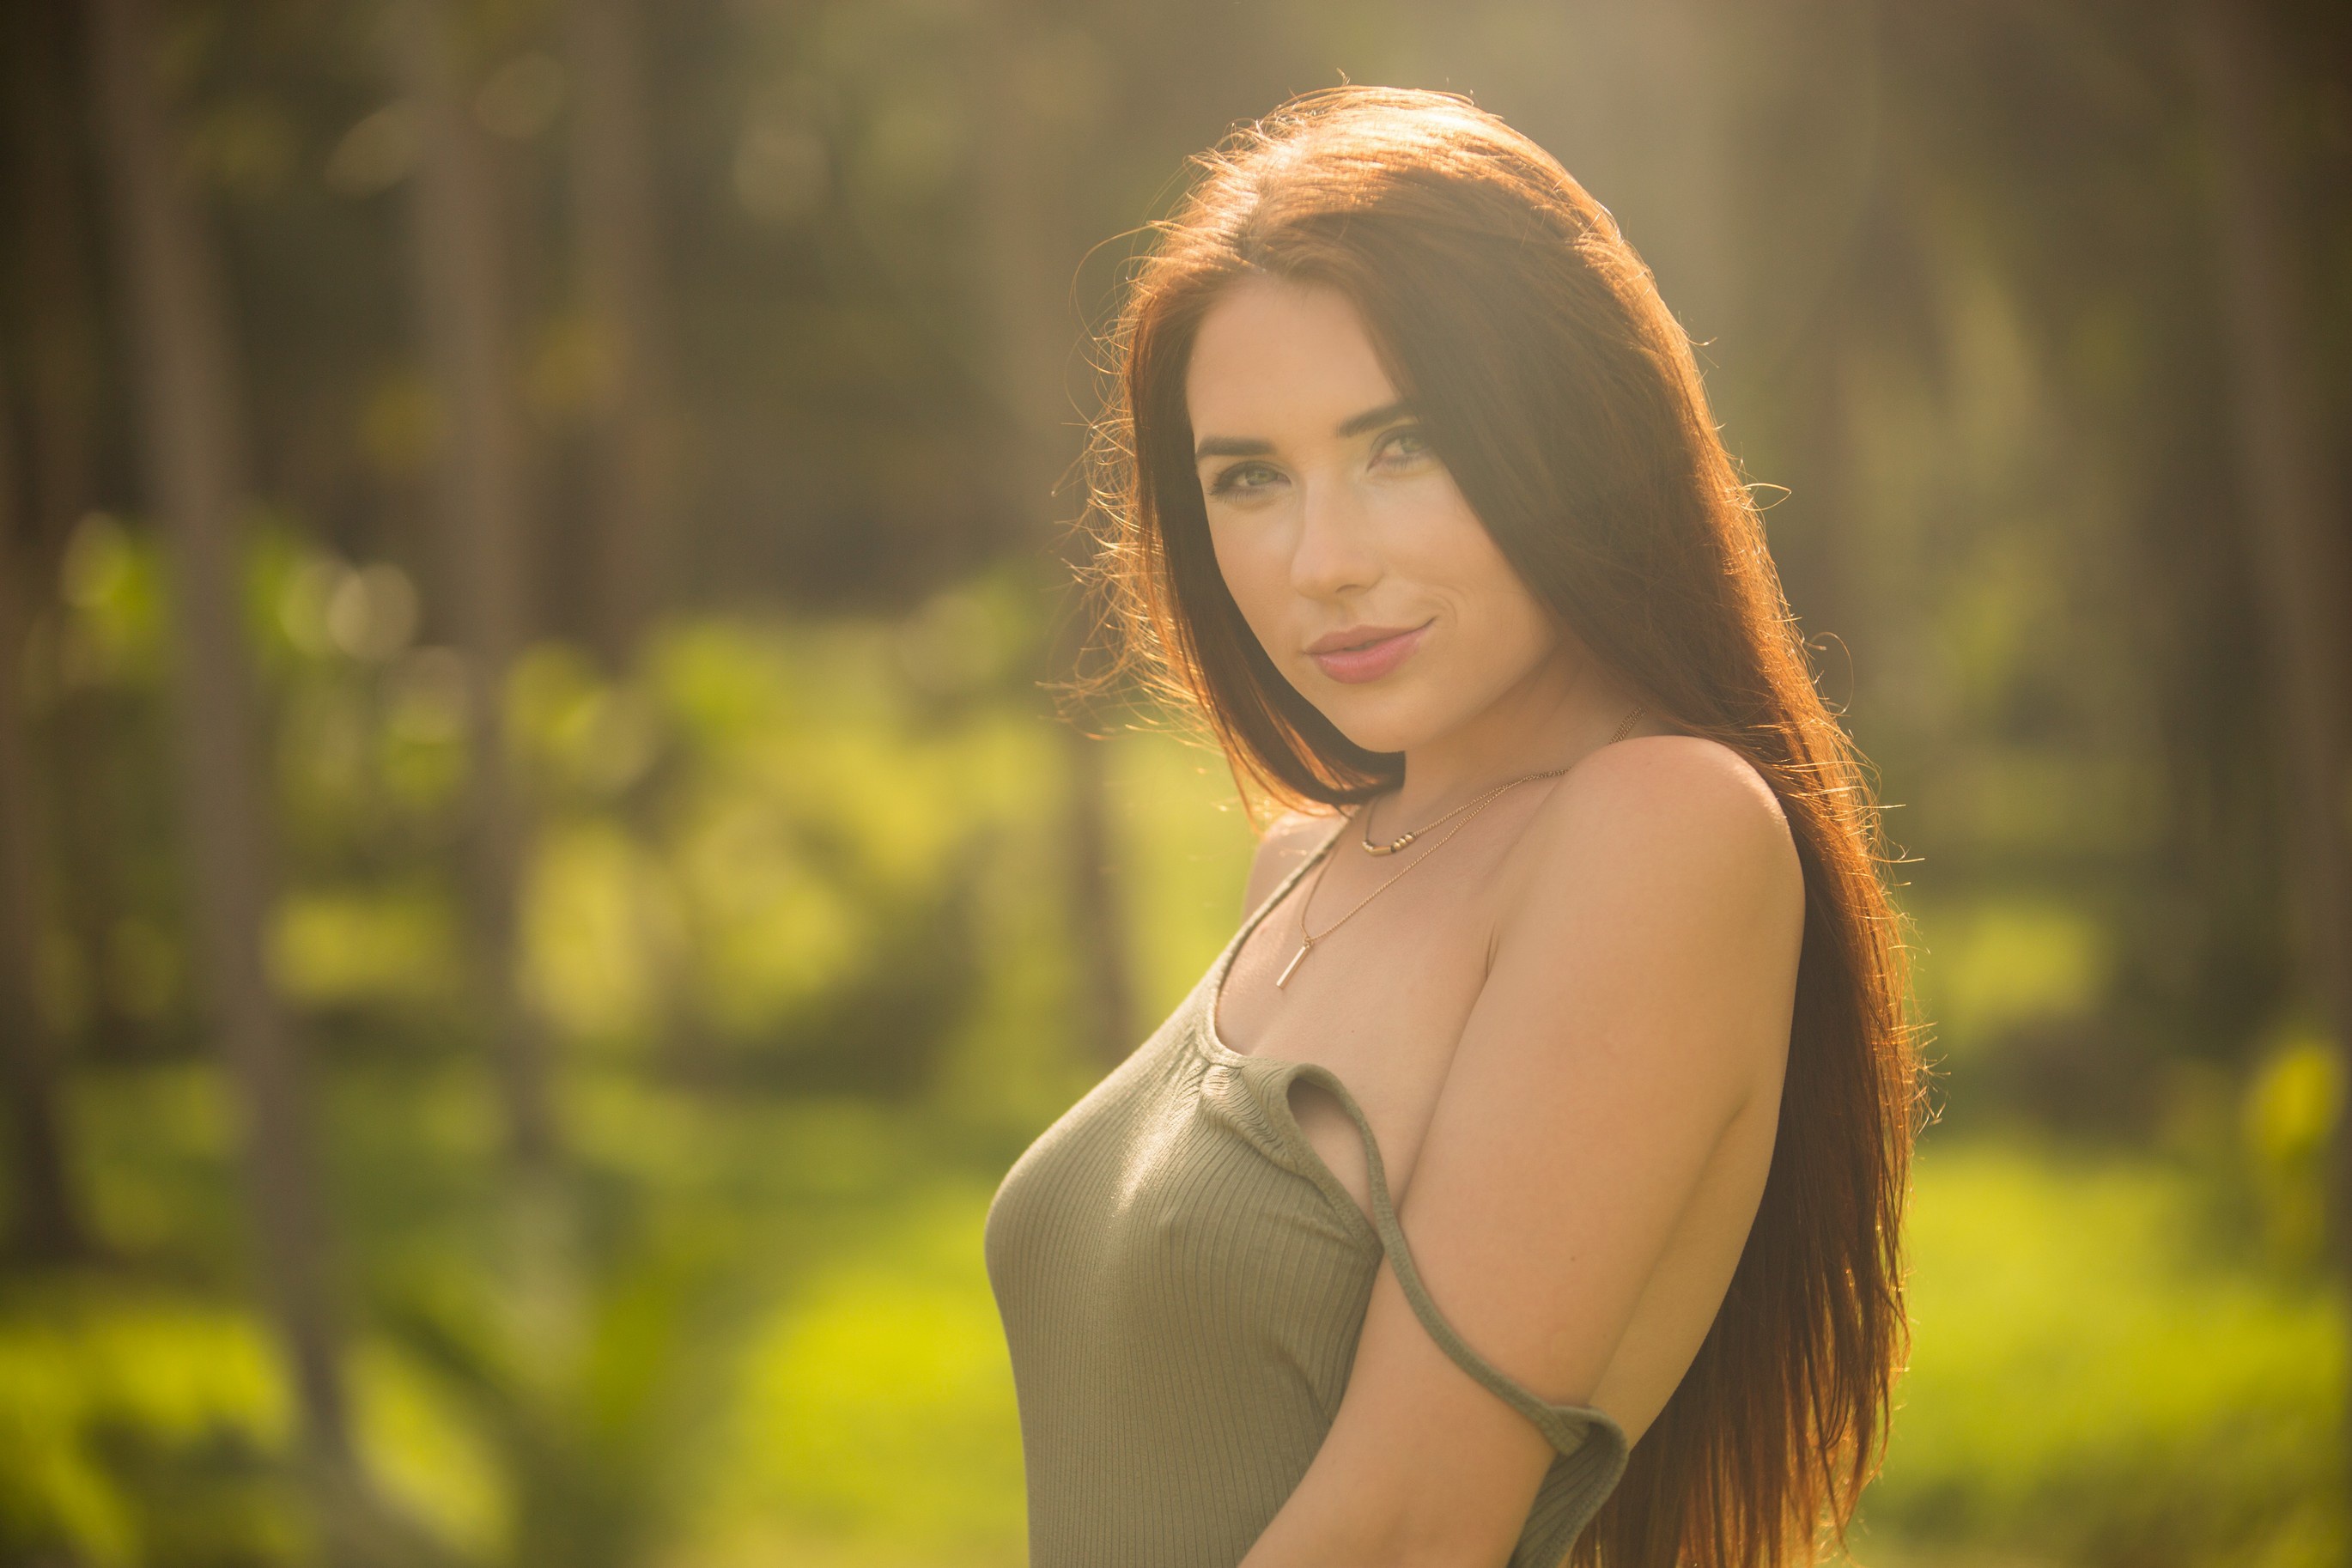
women, lady, model, person, photography, wallpaper, lip, smile, flash photography, People in nature, plant, happy, sunlight, grass, fawn, black hair, beauty, long hair, wood, blond, forest, brown hair, tree, landscape, fashion model, backlighting, jewellery, art model, sitting, darkness, portrait photography, portrait, lens flare, photo shoot, formal wear, autumn, night